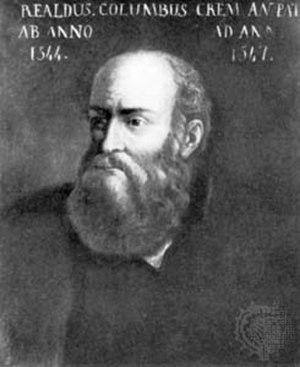
Jacques Besson : De absoluta ratione extrahendi olea et aquas e medicamentis simplicibus, Zurich ;